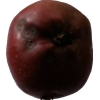
Label: Apple 18